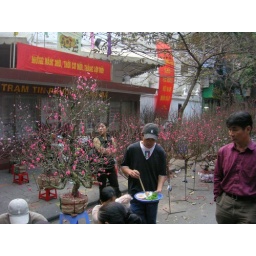
These poor plants get chopped off at their base put in the house for Tet and thrown away afterwards